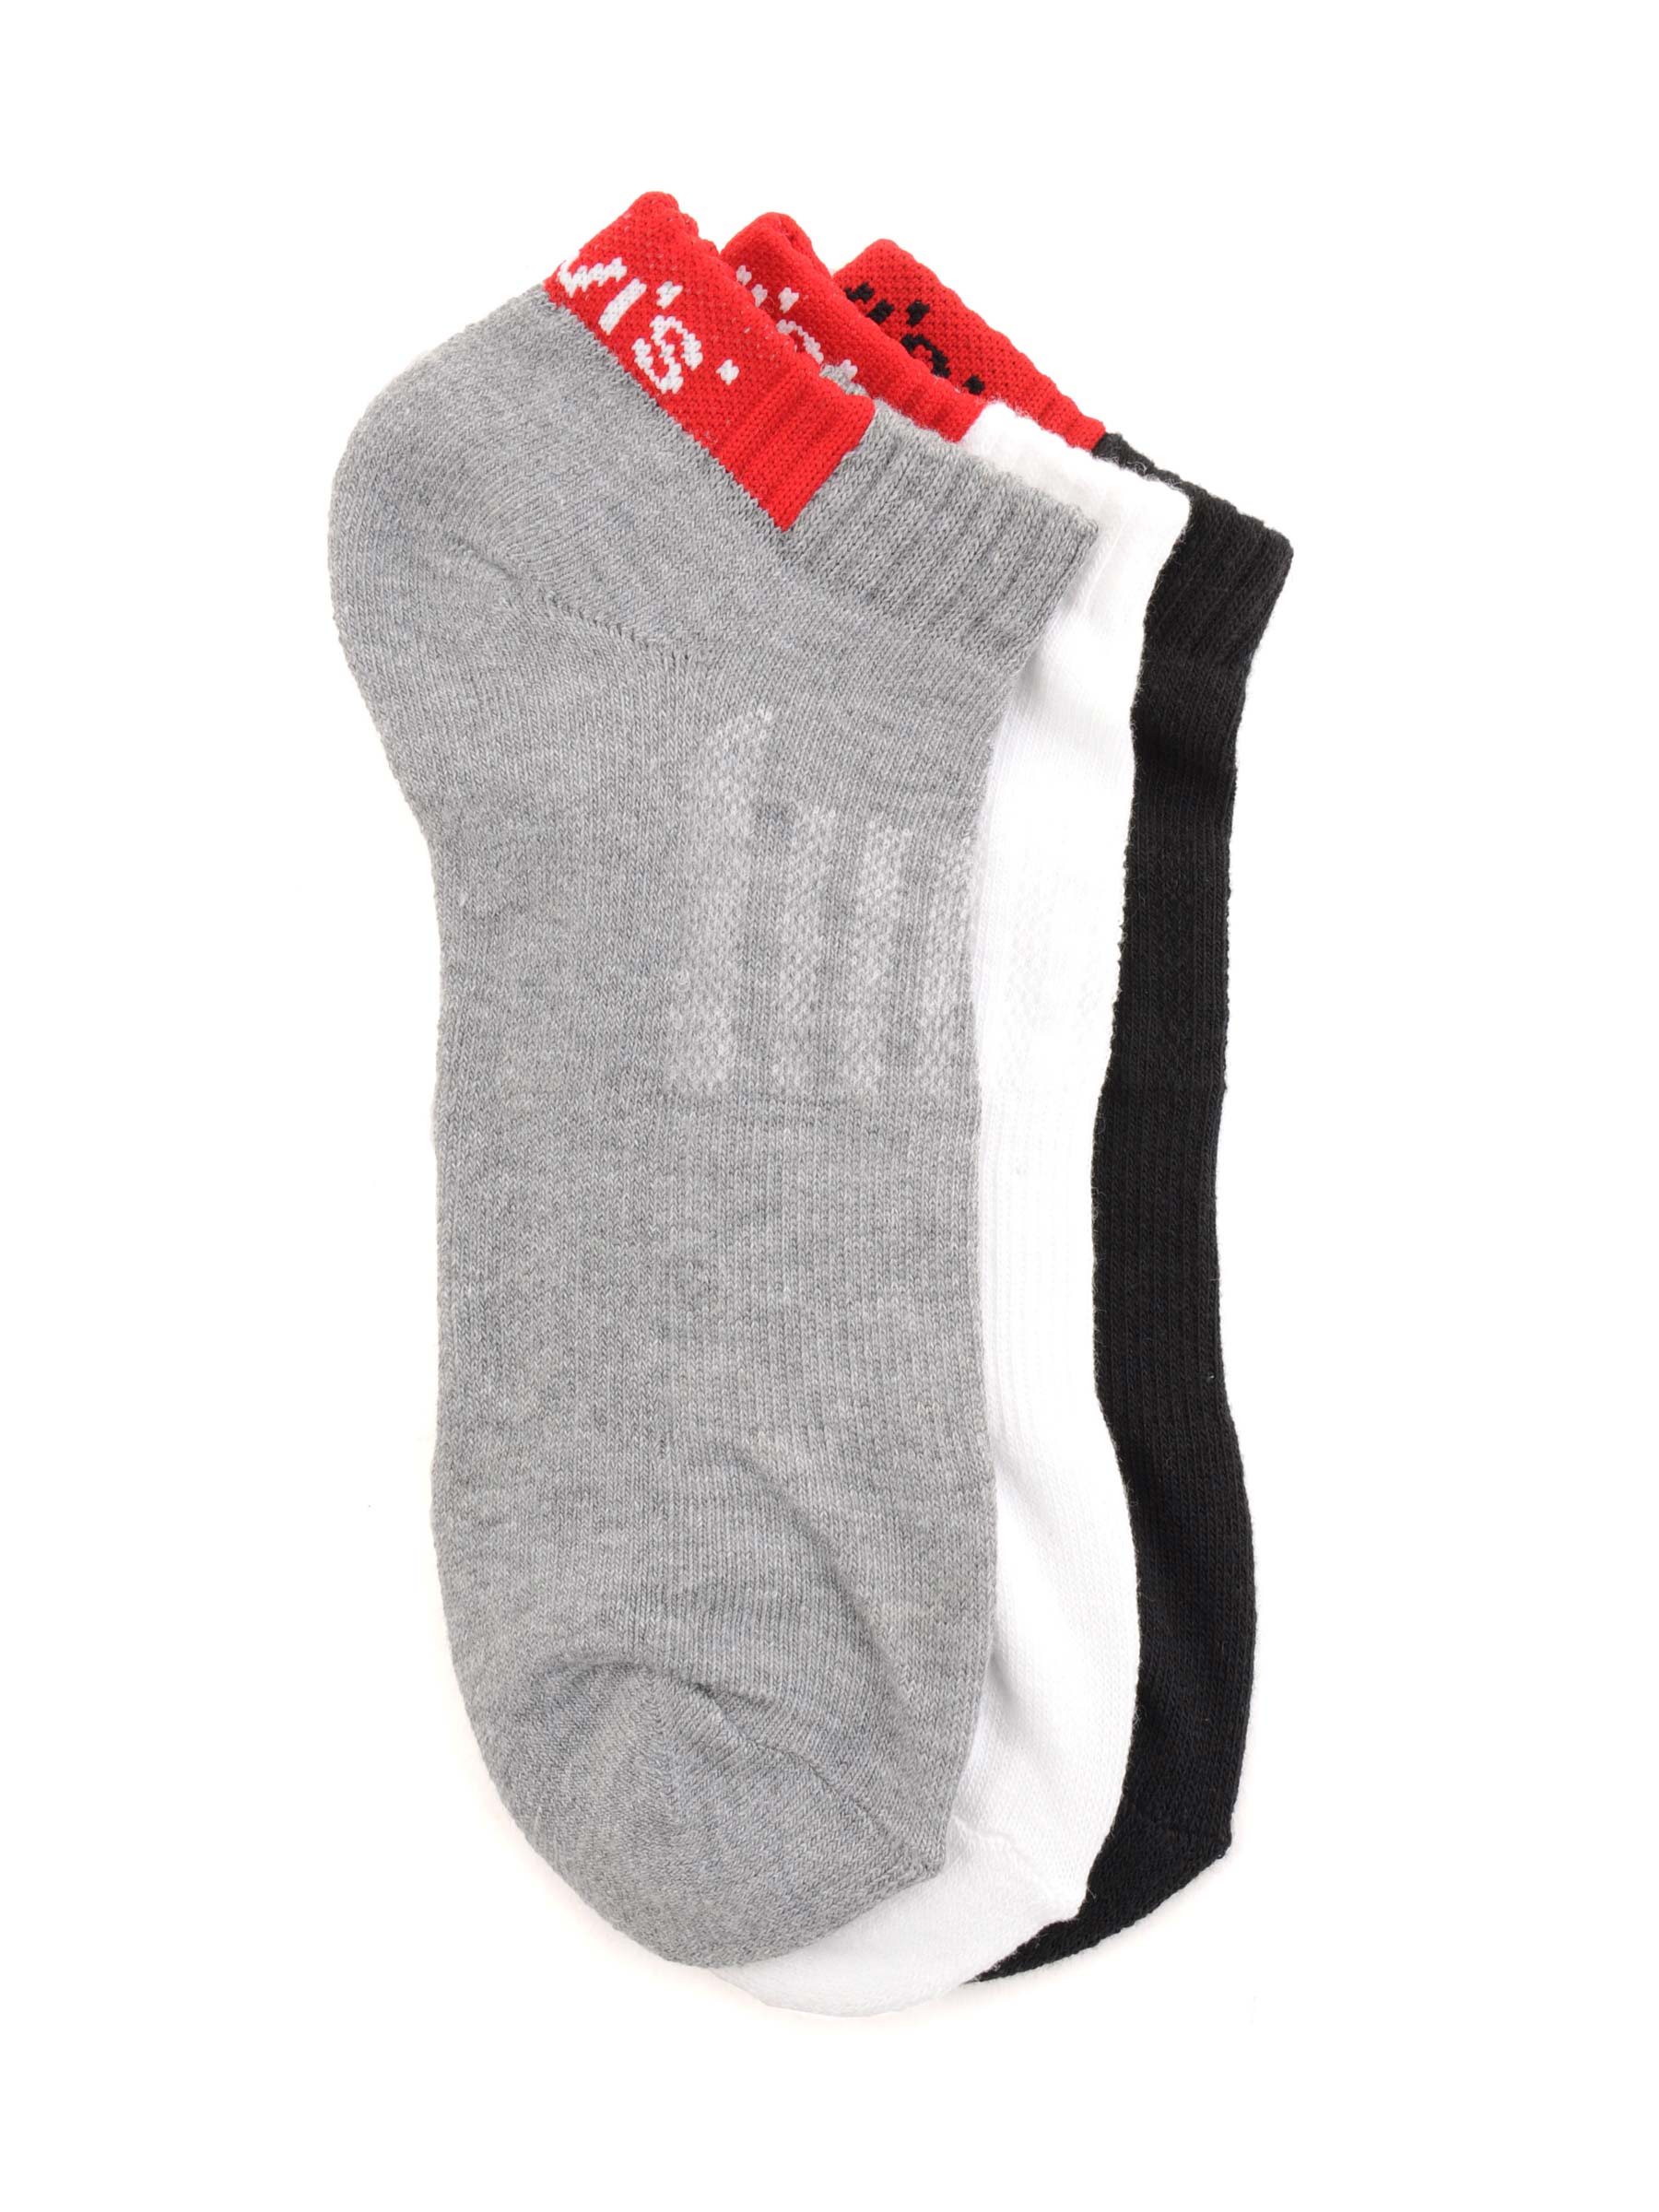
Levis Men Half Cushion Low Cut Pack of 3 Socks
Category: Accessories / Socks / Socks
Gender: Men
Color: Black
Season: Summer 2016
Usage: Casual